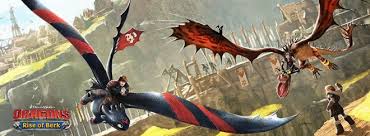
Portrait style: Cartoon Portrait